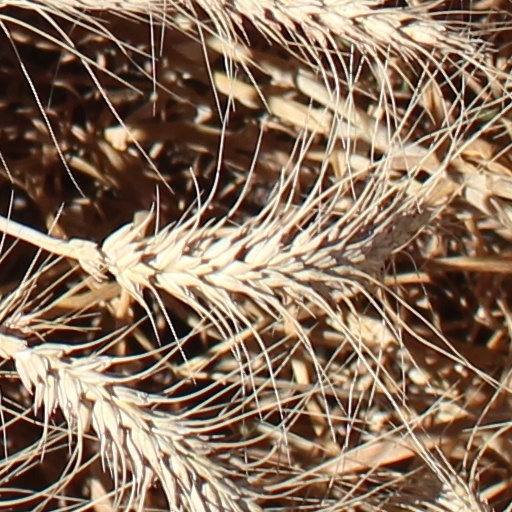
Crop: wheat